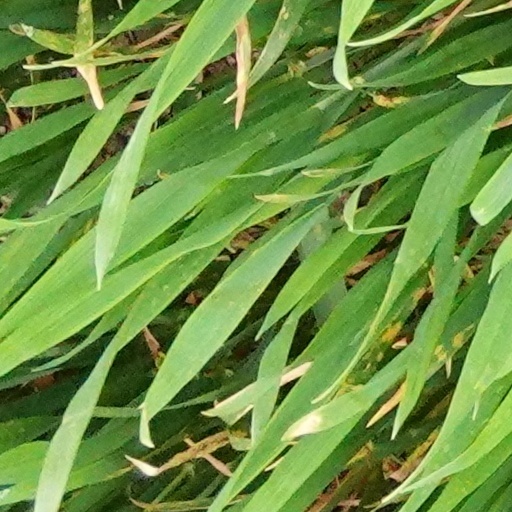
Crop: wheat